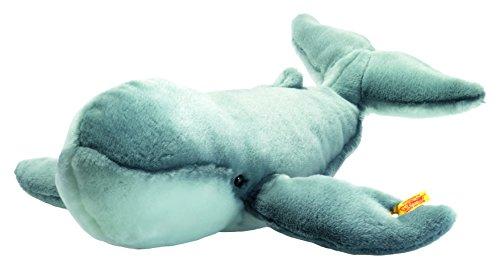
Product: Steiff Blue Whale Mama
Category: Toys & Games | Stuffed Animals & Plush Toys | Stuffed Animals & Teddy Bears
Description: Great Condition.
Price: $106.99
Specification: ProductDimensions:18.9x15.7x5.9inches|ItemWeight:9.1ounces|ShippingWeight:9.9ounces(Viewshippingratesandpolicies)|ASIN:B0792MFKTS|Itemmodelnumber:063695|Manufacturerrecommendedage:0monthsandup